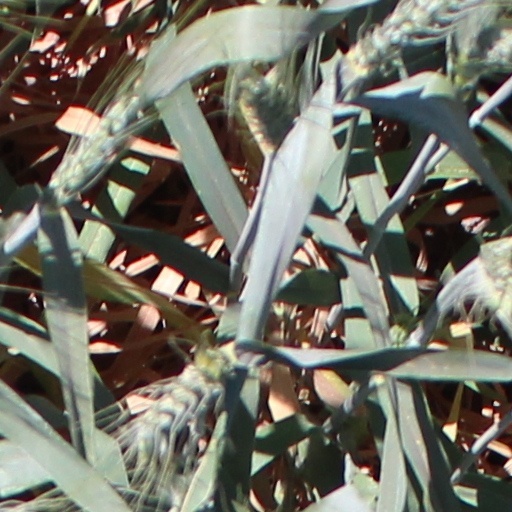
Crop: wheat